Ivano-Frankivsk Municipality

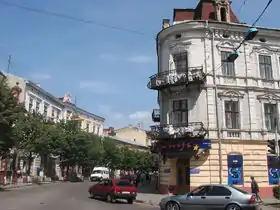
Intersection of Halych Street (into the picture) and Sichovi Striltsi Street (to the right) view in the north direction.

As a lot of regional centers in Ukraine and the former Soviet Union, Ivano-Frankivsk is also notorious for its rural-urban fringe panel building residential districts.